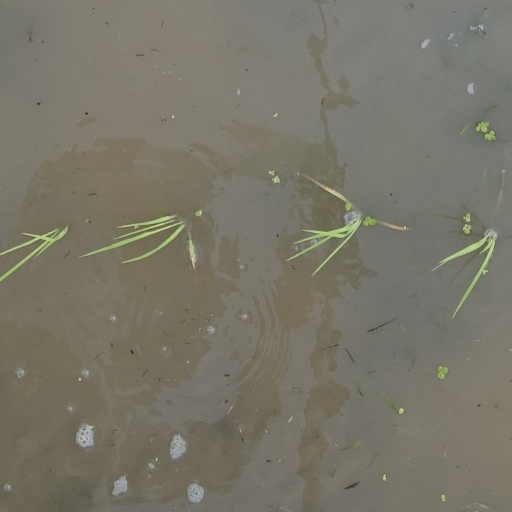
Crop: rice